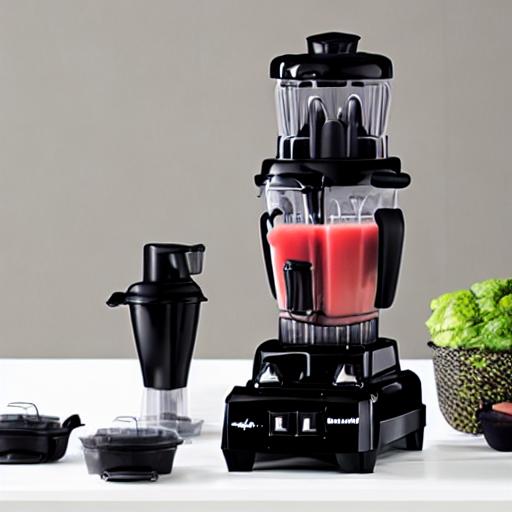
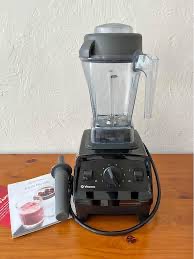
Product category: items_blender
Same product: no